Pterodaustro

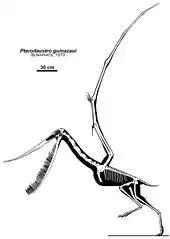
Skeletal restoration

"Pterodaustro" has a very elongated skull, up to long. The portion in front of the eye sockets comprises 85 percent of skull length. The long snout and lower jaws curve strongly upwards; the tangent at the point of the snout is perpendicular to that of the jaw joint. "Pterodaustro" has about a thousand bristle-like modified teeth in its lower jaws that might have been used to strain crustaceans, plankton, algae, and other small creatures from the water. These teeth stand for the most part not in separate alveoli but in two long grooves parallel to the edges of the jaw. They have a length of and are oval in cross-section, with a width of just .